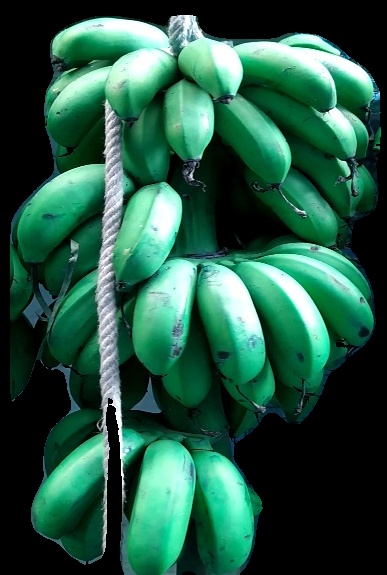
Variety: rasbale
Grade: grade2